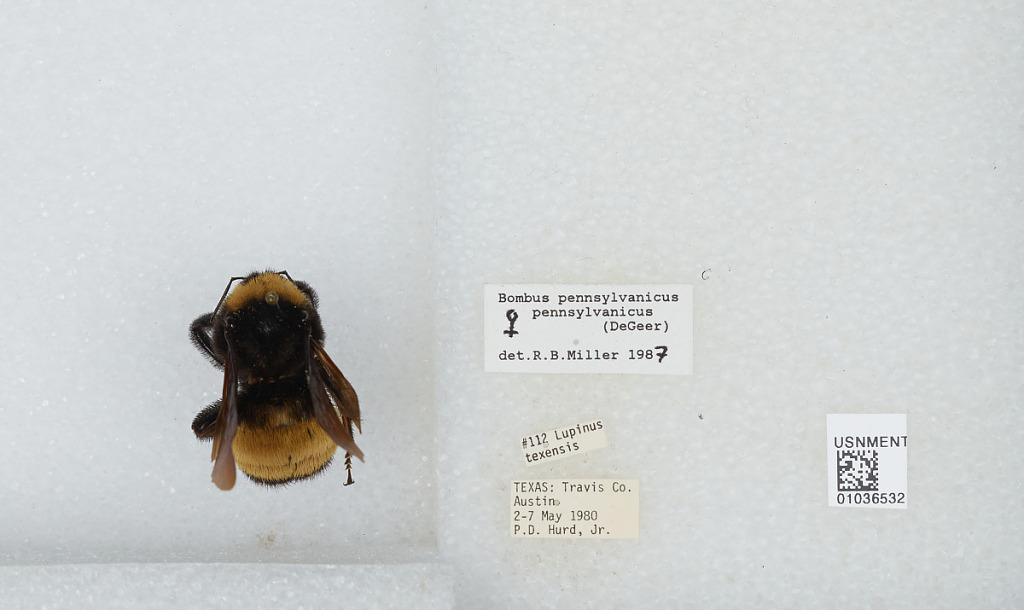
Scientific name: Bombus (Fervidobombus) pensylvanicus pensylvanicus (De Geer)
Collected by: P. Hurd
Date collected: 1980-5-2
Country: United States
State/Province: Texas
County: Travis
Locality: Austin
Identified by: Miller, R. B.